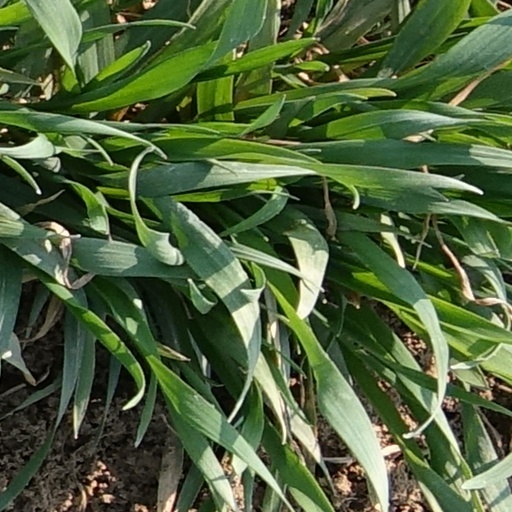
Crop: wheat